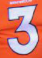
Number: 3